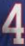
Number: 4